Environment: real
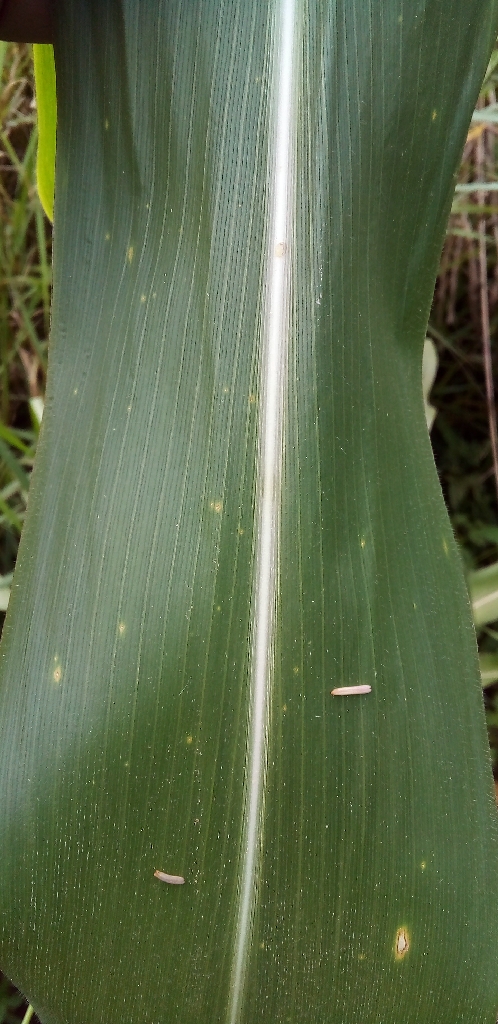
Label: healthy